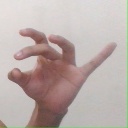
अक्षर: ओ